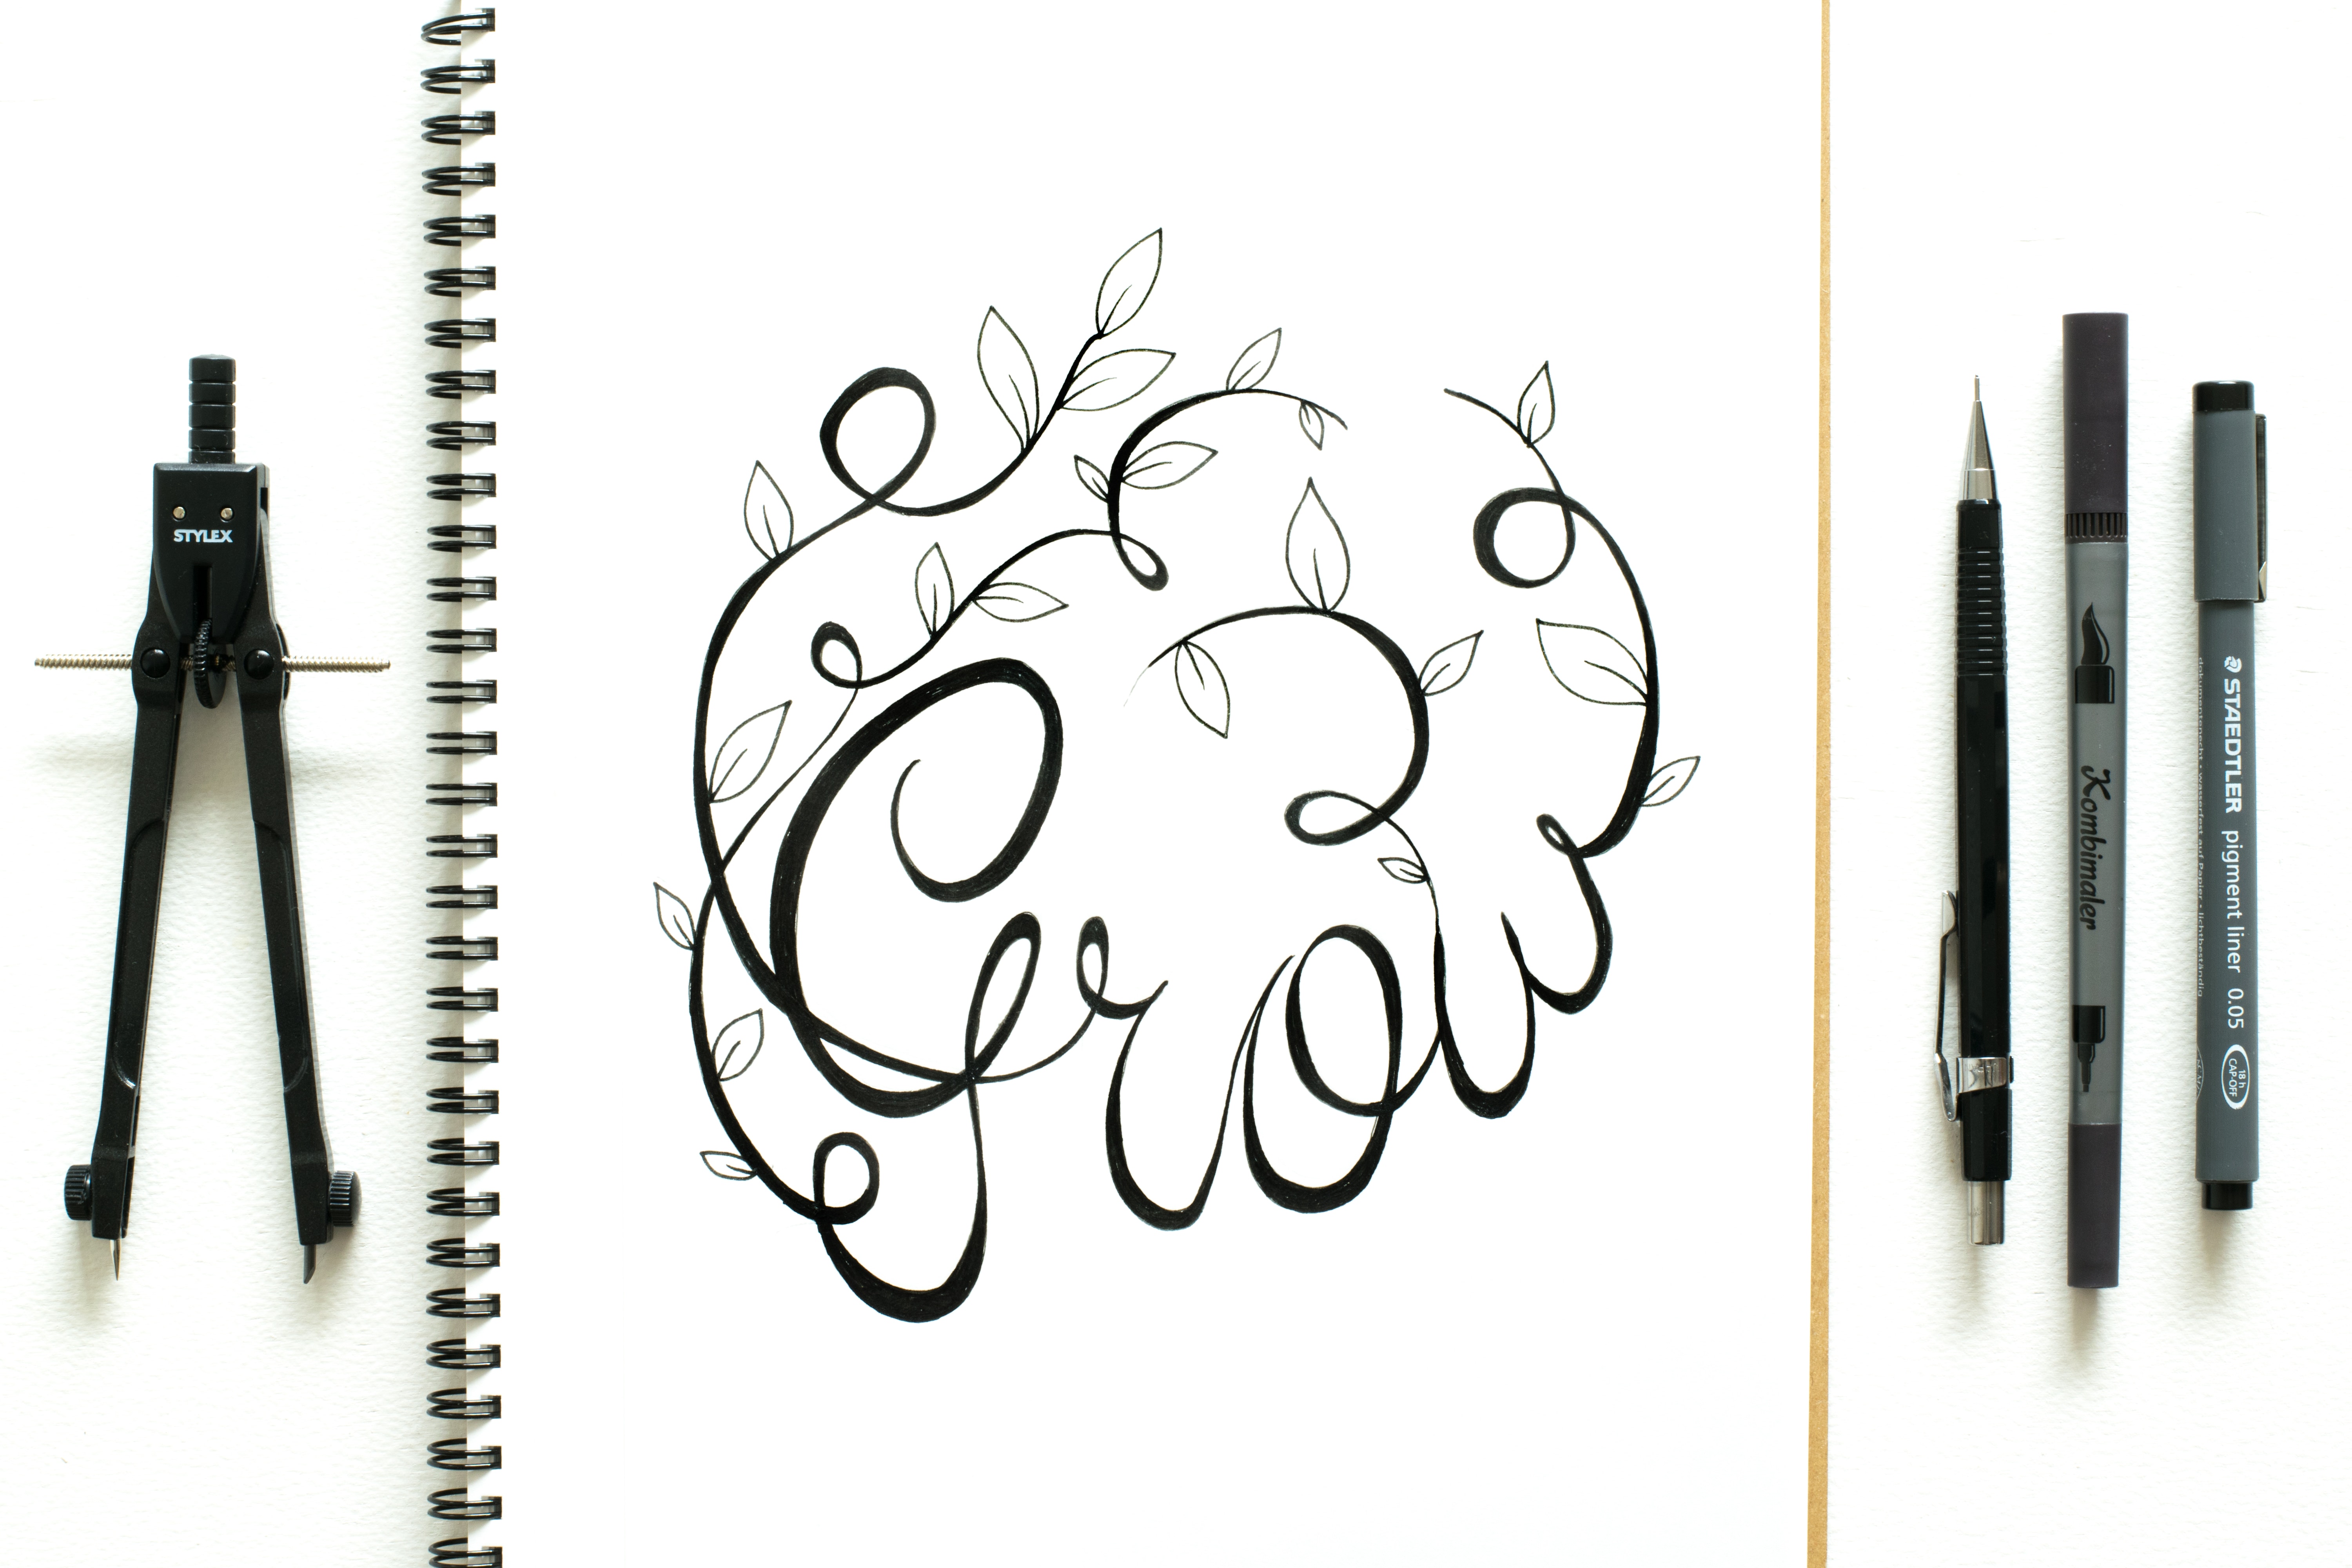
drawing, notebook, font, calligraphy, artwork